Question: Please indicate a possible affordance area of the sit_on_bench that can be used for sitting
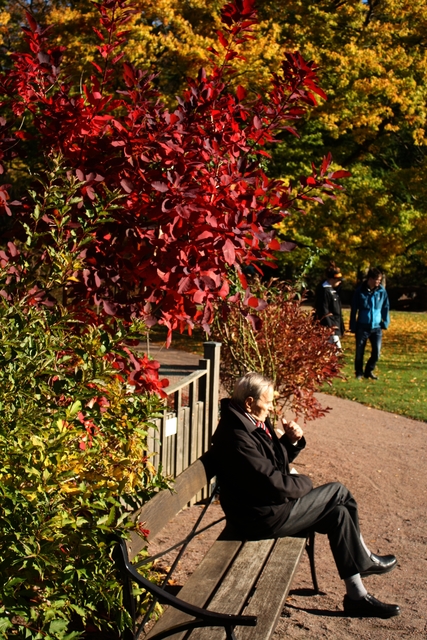
Answer: [140.459, 471.82, 334.77, 637.235]